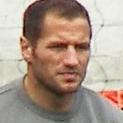
Age: 31